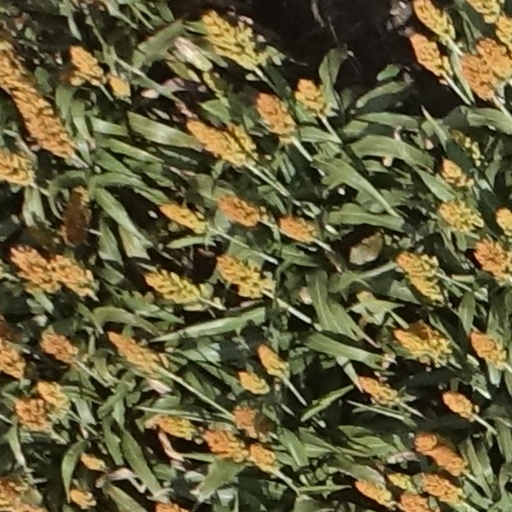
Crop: sorghum